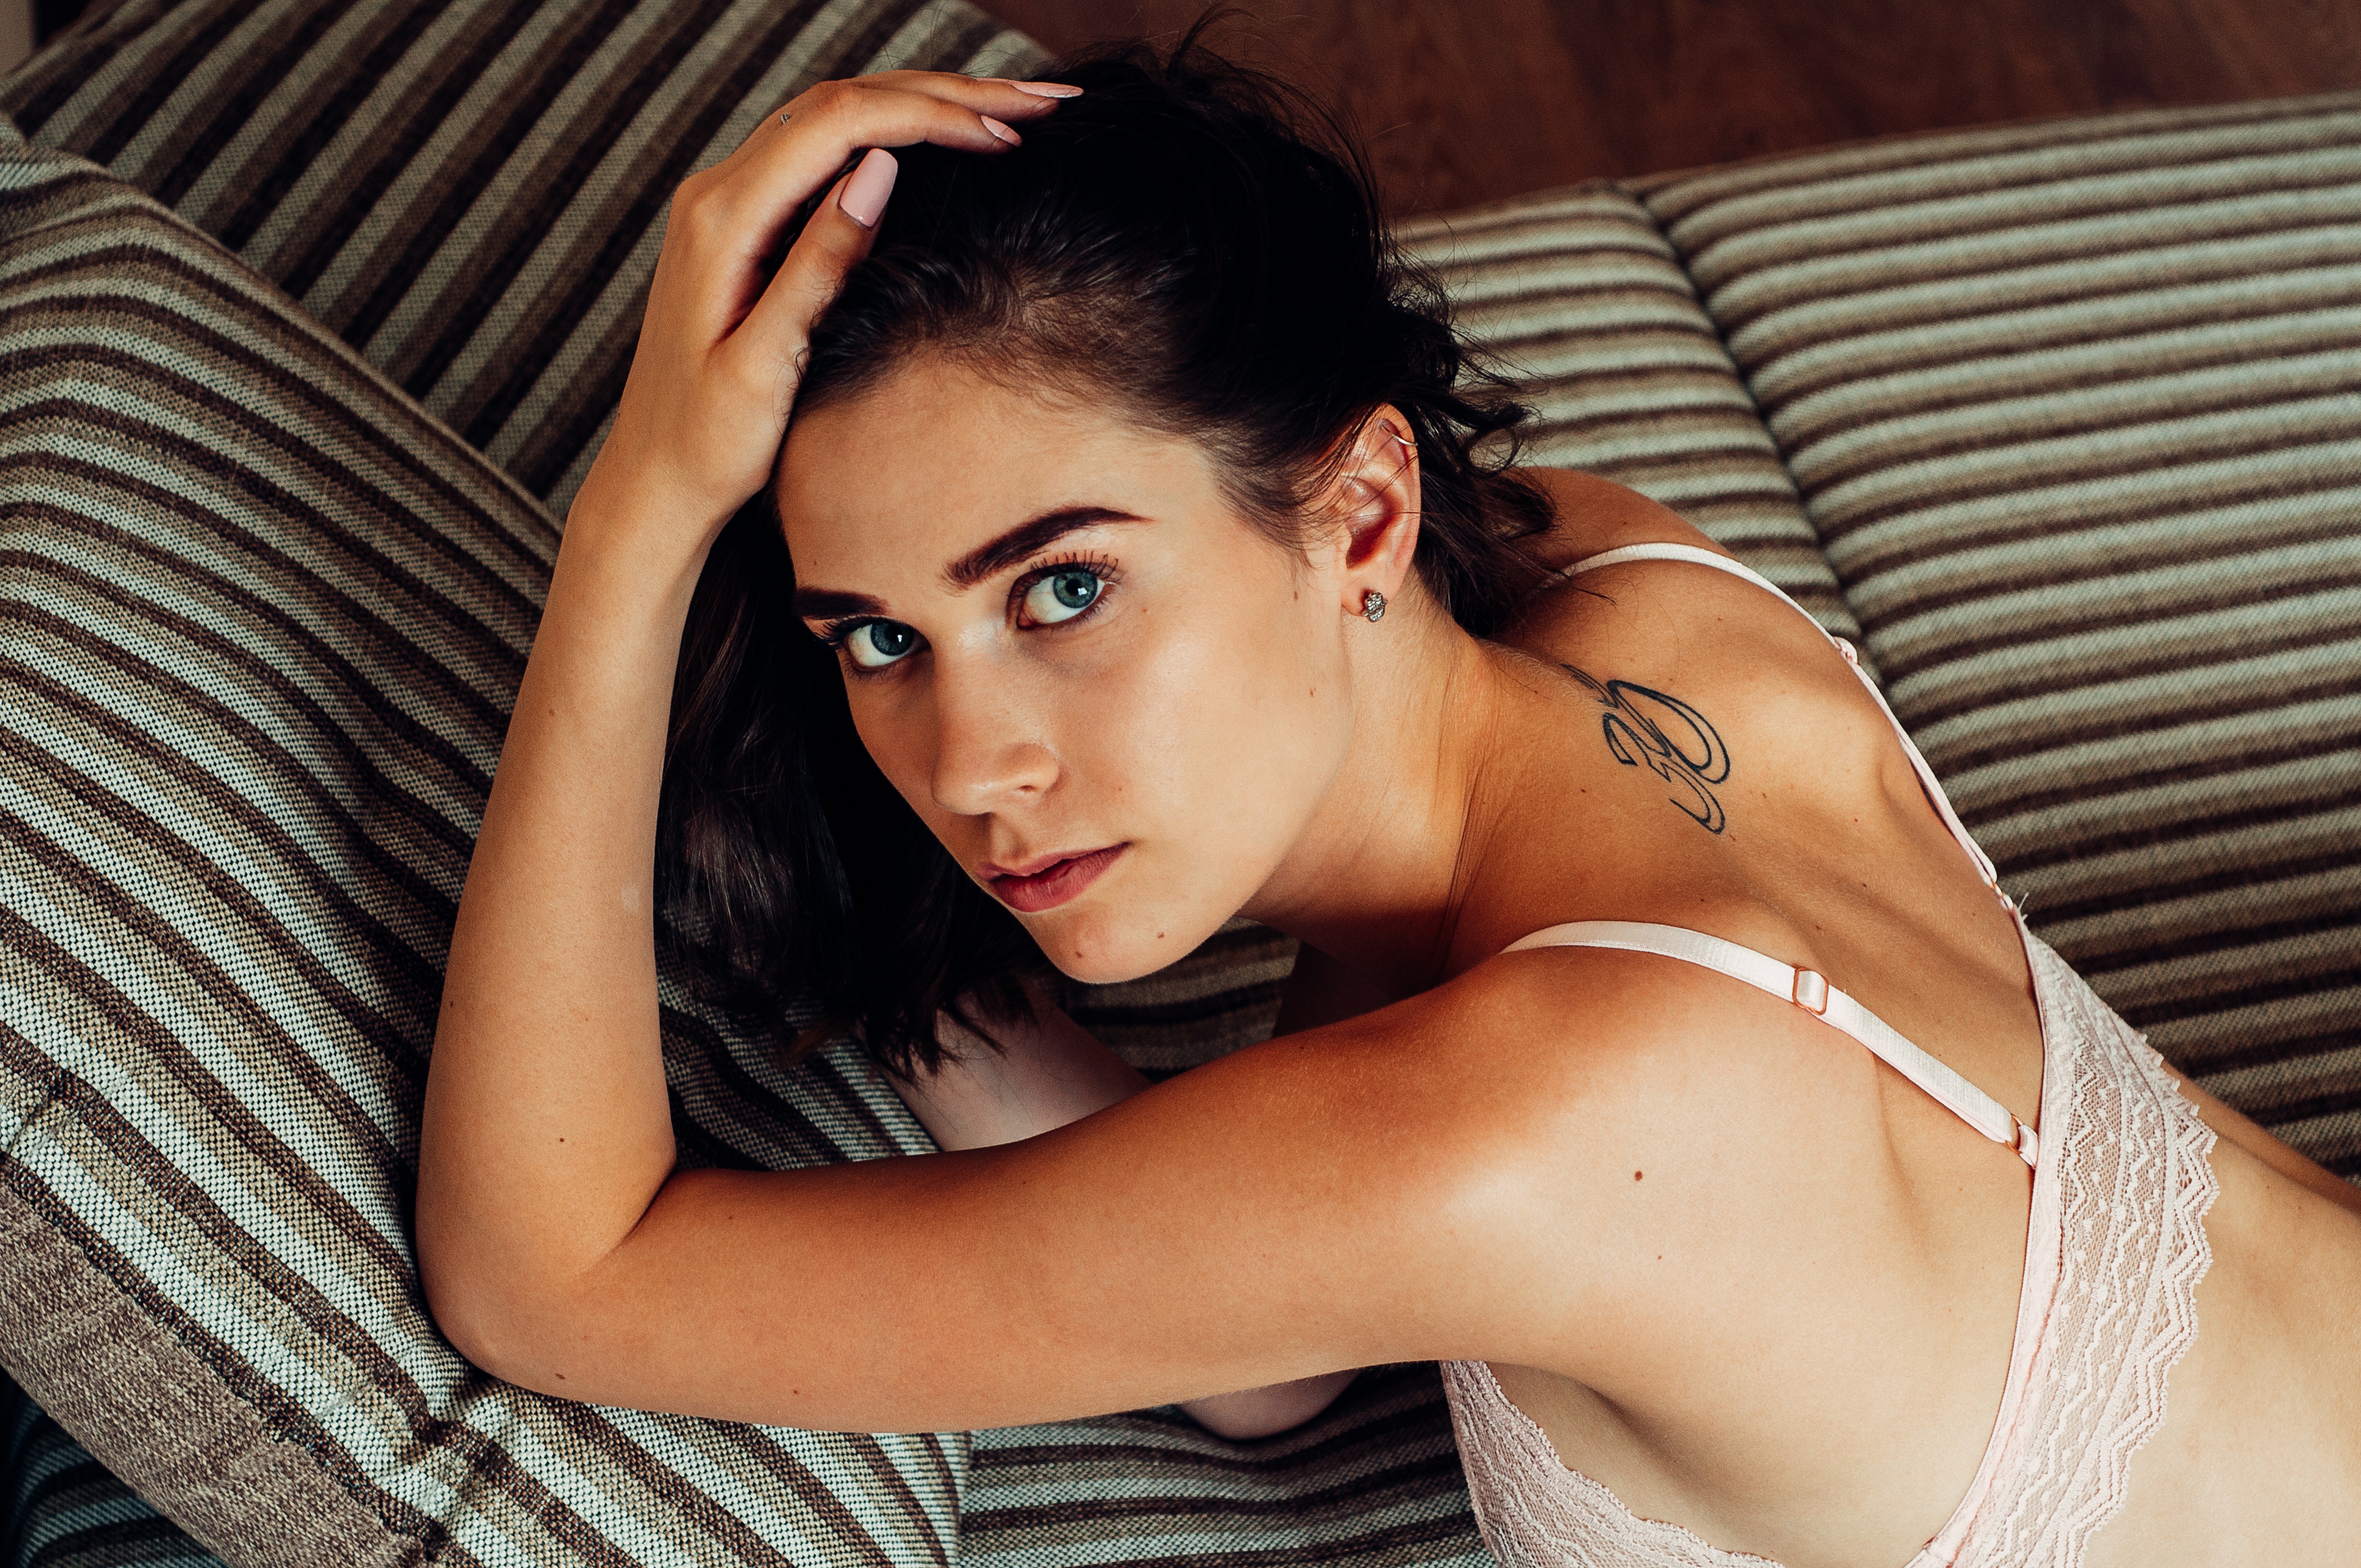
hair, beauty, model, skin, black hair, photo shoot, muscle, photography, long hair, flash photography, brown hair, chest